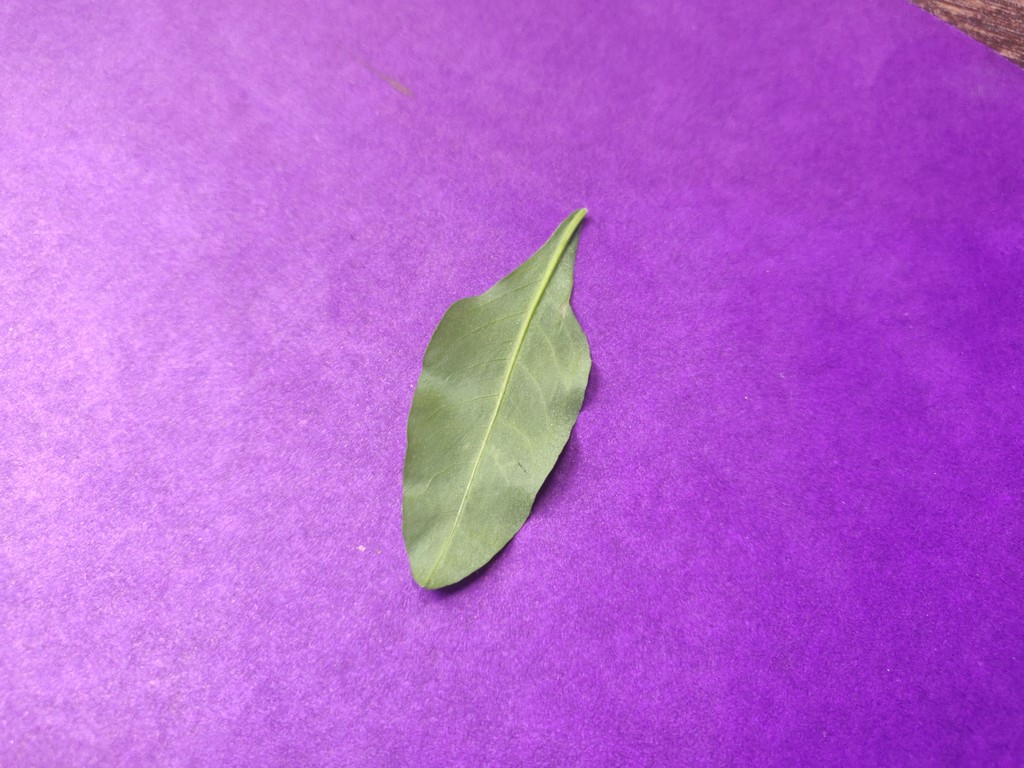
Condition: Healthy
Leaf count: single
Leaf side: back